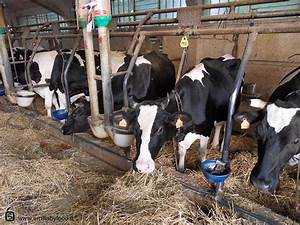
Label: mucca